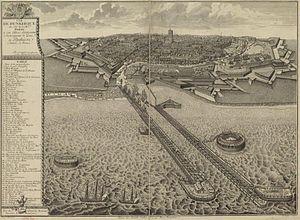
Vue de Dunkerque côté mer vers 1700-1710 avec le canal traversant le banc de sable et les fortifications construites par Vauban. Image dédiée à l'amiral de France duc de Penthièvre, c'est à dire le comte de Toulouse, fils naturel de Louis XIV.
Dunkerque est une commune française, sous-préfecture du département du Nord.
Antoine-Alexis de Perier de Salvert, seigneur de Moros et de Quervichard, dit « Perier le Cadet », né le 3 septembre 1691 à Dunkerque et mort le 7 avril 1757 à Versailles, est un officier de marine français du XVIIIème siècle, chef d'escadre des armées navales du Roi Louis XV, Commandeur de l'Ordre royal et militaire de Saint-Louis et directeur du Dépôt des cartes et plans de la Marine. Il sert dans la Marine royale notamment pendant la guerre de Succession d'Autriche et la guerre de Sept Ans.
Le Profond était une flûte de la Marine royale française construite à Rochefort sous la direction du charpentier H. Mallet. Elle fut lancée en 1685. Navire de charge, le Profond présente cependant la particularité d’avoir été de nombreuses fois utilisé au combat dans les mers européennes ou dans les eaux de la Nouvelle-France, parfois sous les ordres de chefs renommés. Le Profond fut retiré du service entre 1712 et 1716.